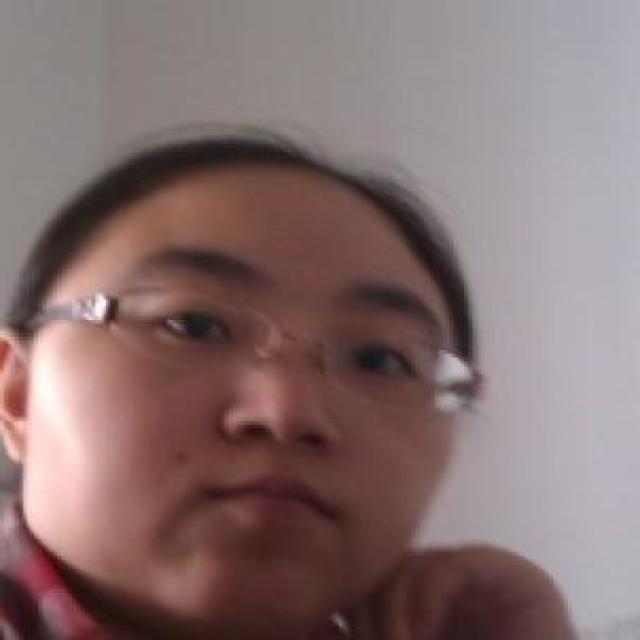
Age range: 21-44